André Masséna

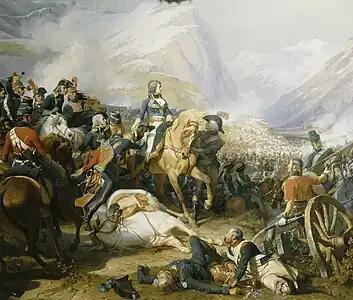
General Bonaparte at the Battle of Rivoli, 14 January 1797, in which Masséna's division played a decisive role. Painting by Henri Félix Emmanuel Philippoteaux, 1844.

Masséna took part in the first Piedmontese campaign in the armies of the Republic. His battalion was assigned to the Army of the Var commanded by General Jacques Bernard d'Anselme, in a brigade that also included the 3rd Var Battalion, the 1st Hérault Battalion and a squadron of dragoons. Masséna quickly built a reputation as a leader who cared about discipline and the upkeep of his unit. General d'Anselme entered the city of Nice on 29 September 1792 at the head of the French troops occupying the County of Nice; shortly afterwards, Masséna's battalion, integrated into General Brunet's column, occupied the Principality of Monaco in October. The exactions committed by the French army angered the local population, and Masséna had to participate in the suppression of the "barbet" movement that resisted the French occupation of the County of Nice. As a native of the region and knowing it perfectly, he was particularly appreciated by his superiors, who also cited the good conduct of his battalion as an example.